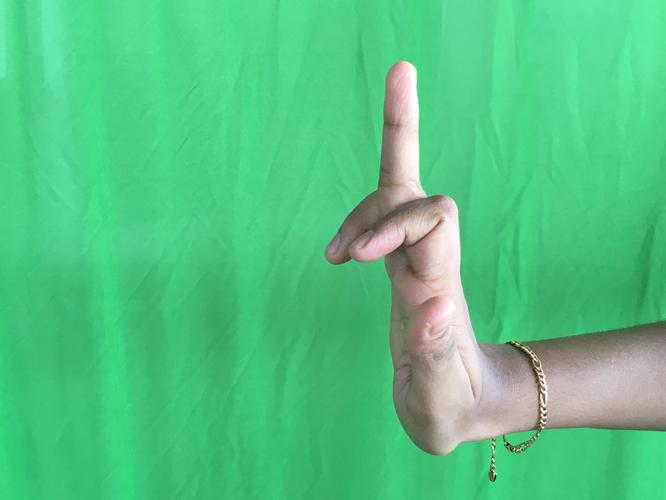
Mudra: Shukatundam
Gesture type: single_hand